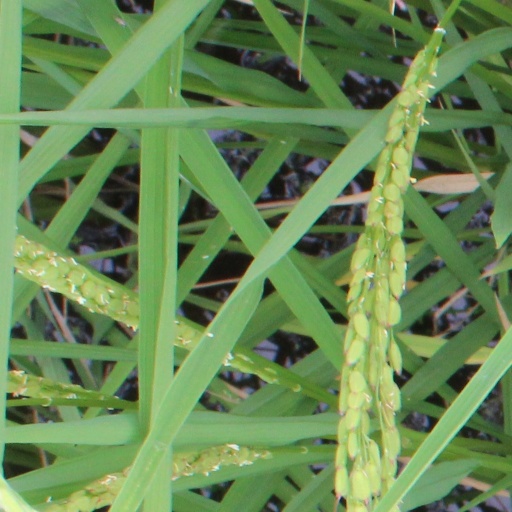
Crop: rice